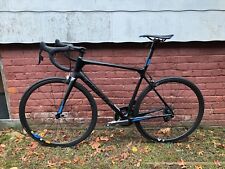
Vehicle type: Bikes